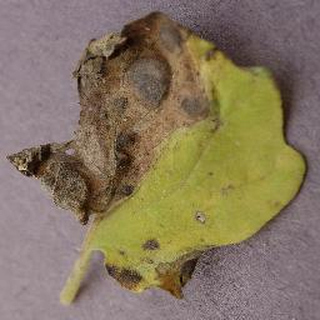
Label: tomato_septoria_leaf_spot